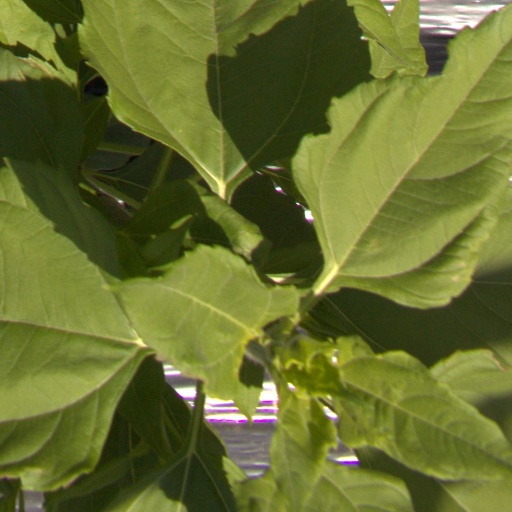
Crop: Jerusalem artichoke